Michael Barrett (theologian)

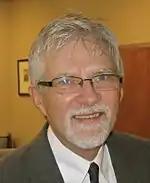
Michael Barrett, 2012

Michael Barrett (born September 18, 1949) is Academic Dean and Professor of Old Testament at Puritan Reformed Theological Seminary, and a former president of Geneva Reformed Seminary.